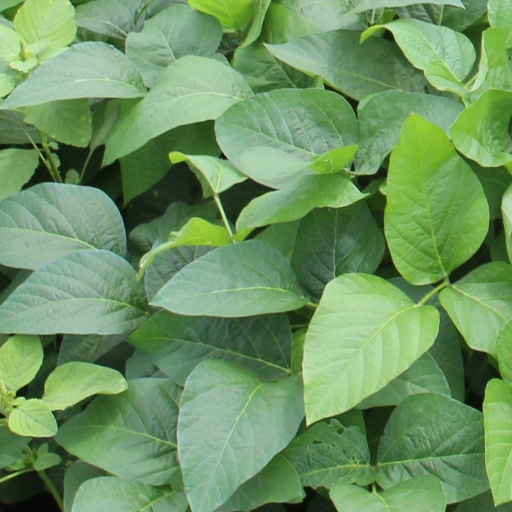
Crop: soybean